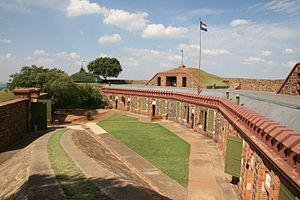
Groenkloof est un quartier de la ville de Pretoria en Afrique du Sud.